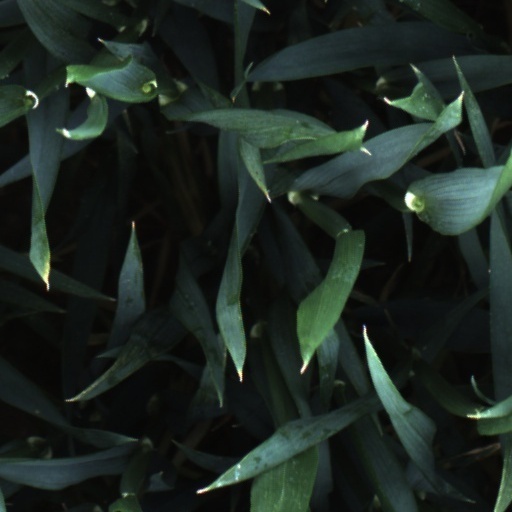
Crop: wheat